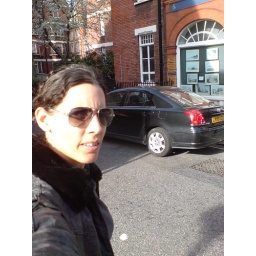
5 blue sky days in London